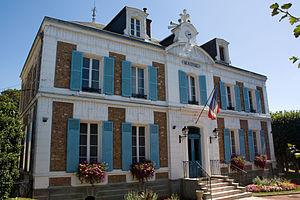
Soisy-sur-Seine est une commune française située à vingt-quatre kilomètres au sud-est de Paris dans le département de l'Essonne en région Île-de-France.